Pleasant Hill United Church of Christ

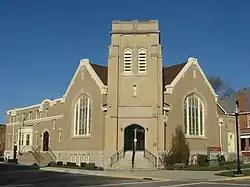
Front and western side of the church

The Pleasant Hill United Church of Christ is a historic church in the village of Pleasant Hill in the western part of the U.S. state of Ohio. Built in the early twentieth century, it was the fourth building used as the home of one of the area's oldest congregations, and it has been named a historic site.